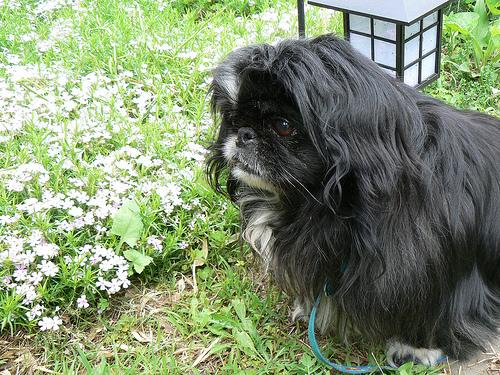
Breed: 480-n000125-Pekinese